Irena Degutienė

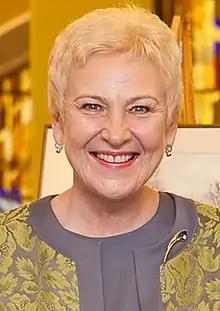
Degutienė in 2012

Irena Degutienė (born 1 June 1949) is a Lithuanian politician and member of the conservative Homeland Union. She is currently the Deputy Speaker of Seimas, and was twice the acting Prime Minister of Lithuania, first from 4 May 1999 to 18 May 1999 and then from 27 October 1999 to 3 November 1999. She has also been the Speaker of Seimas from 15 September 2009 to 14 September 2012, as well as Minister for Social Security and Labour from 1996 to 2000. In 1978, she graduated from Vilnius University with a degree in medicine. For almost twenty years, she worked in Vilnius Red Cross Hospital before becoming a secretary in the Ministry of Health in 1994. She was initially elected to Seimas in 1996. Degutienė is the first woman to be Speaker of Seimas in Lithuania's history.